Alfred Bossom

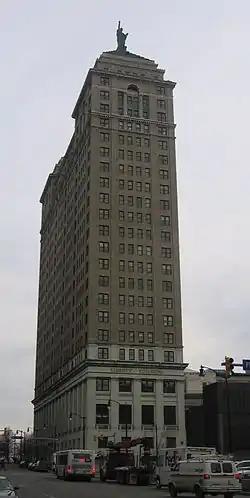
Liberty Building, Buffalo, New York

At the height of his career in 1926, Bossom returned to England with his family, determined that his children should be educated there. Entirely detached from his architectural career, he began a new life of public service and was elected as member of Parliament (MP) for Maidstone at the 1931 general election. He held the seat until he retired from the House of Commons at the 1959 general election, having taken time out during World War II to serve in the British Home Guard. In 1931, Bossom and Mansfield Forbes bought Bourn Windmill, Cambridgeshire. They had the mill repaired, and presented it to the Cambridge Preservation Society in 1932. Later that year, Bossom's wife had died in an aircrash, and he was remarried to another American, Elinor Dittenhofer in 1934, but they were divorced in 1947.